Disney Store

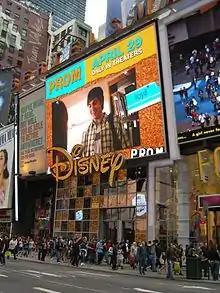
The Times Square store.

On May 22, 1996, an original flagship Disney Store opened in New York City at a corner of 55th Street and Fifth Avenue in the former La Côte Basque restaurant location. With the sale of the US location, the store in Manhattan was kept and converted into a World of Disney store run by Disney Experiences in 2004. With the shuttering of the Disney Parks and Resorts-run World of Disney store in Fifth Avenue New York City in January 2010 due to high rent, the Disney Store was moved to 1540 Broadway in Times Square in the former Virgin Megastore and became the flagship store when it opened on November 9, 2010, capping off a 20 store opening year. Its localized design features include Macy's Thanksgiving Day Parade inspired oversized Mickey and Minnie balloons floating above and Broadway is recognized with Disney-themed playbills.